Katie Ledecky

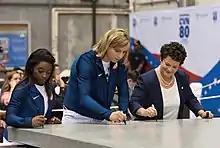
Ledecky (middle) and fellow Olympic champion Simone Biles (left) sign steel plate of (2017)

During the summers prior to 2012, she swam for Palisades Swim Team in Cabin John, Maryland. During the summer of 2012, she trained with the Nation's Capital Swim Club (formerly the Curl Burke Swim Club) under coach Yuri Suguiyama. Following Suguiyama's departure to coach for the University of California, Berkeley, she continued to train with the Nation's Capital Swim Club under coach Bruce Gemmell through the 2016 Summer Olympics. Ledecky accepted an athletic scholarship to Stanford University, where she swam for coach Greg Meehan's Stanford Cardinal women's swimming team.